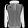
Label: Coat